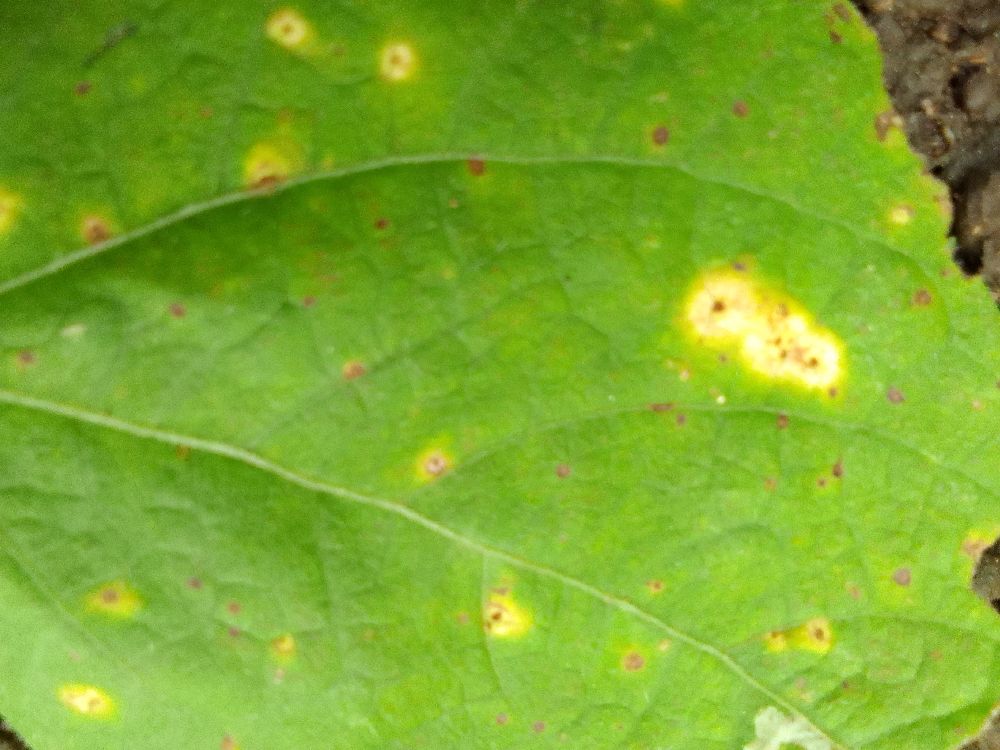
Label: rust